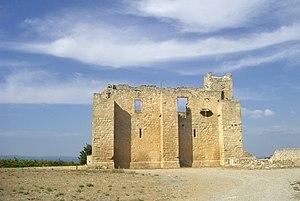
Grange cistercienne de Fontcalvy (ruines de l'ancienne) d'Ouveillan
Fontcalvy est la mieux conservée des 24 granges cisterciennes rattachées à l'abbaye de Fontfroide. Elle est située sur la commune d'Ouveillan, sur la départementale 13, à 15 km de Narbonne.
Ouveillan en occitan Auvelhan, est une commune française, située dans le département de l'Aude en région Occitanie. Ses habitants sont appelés les Ouveillanais.